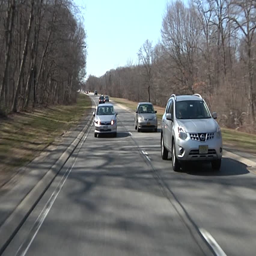
driving plate - rear view from car on a countryside rural highway with passing car and motorcycle on a bright sunny autumn day .